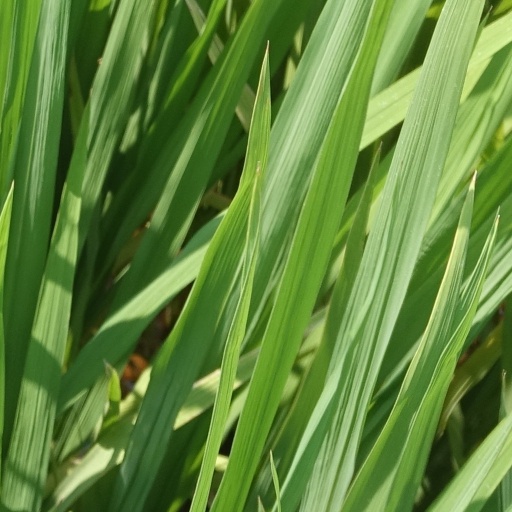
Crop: rice